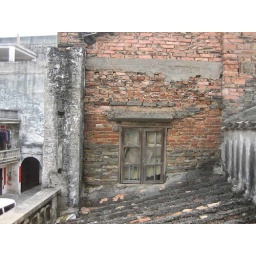
Brick wall of a colonial building on the old street in Beihai (Zhuhai Xi Lu).